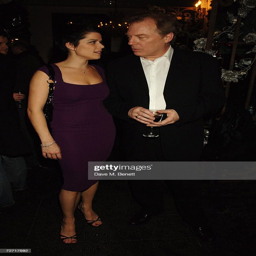
actors attend the after party following the press night of composition type .